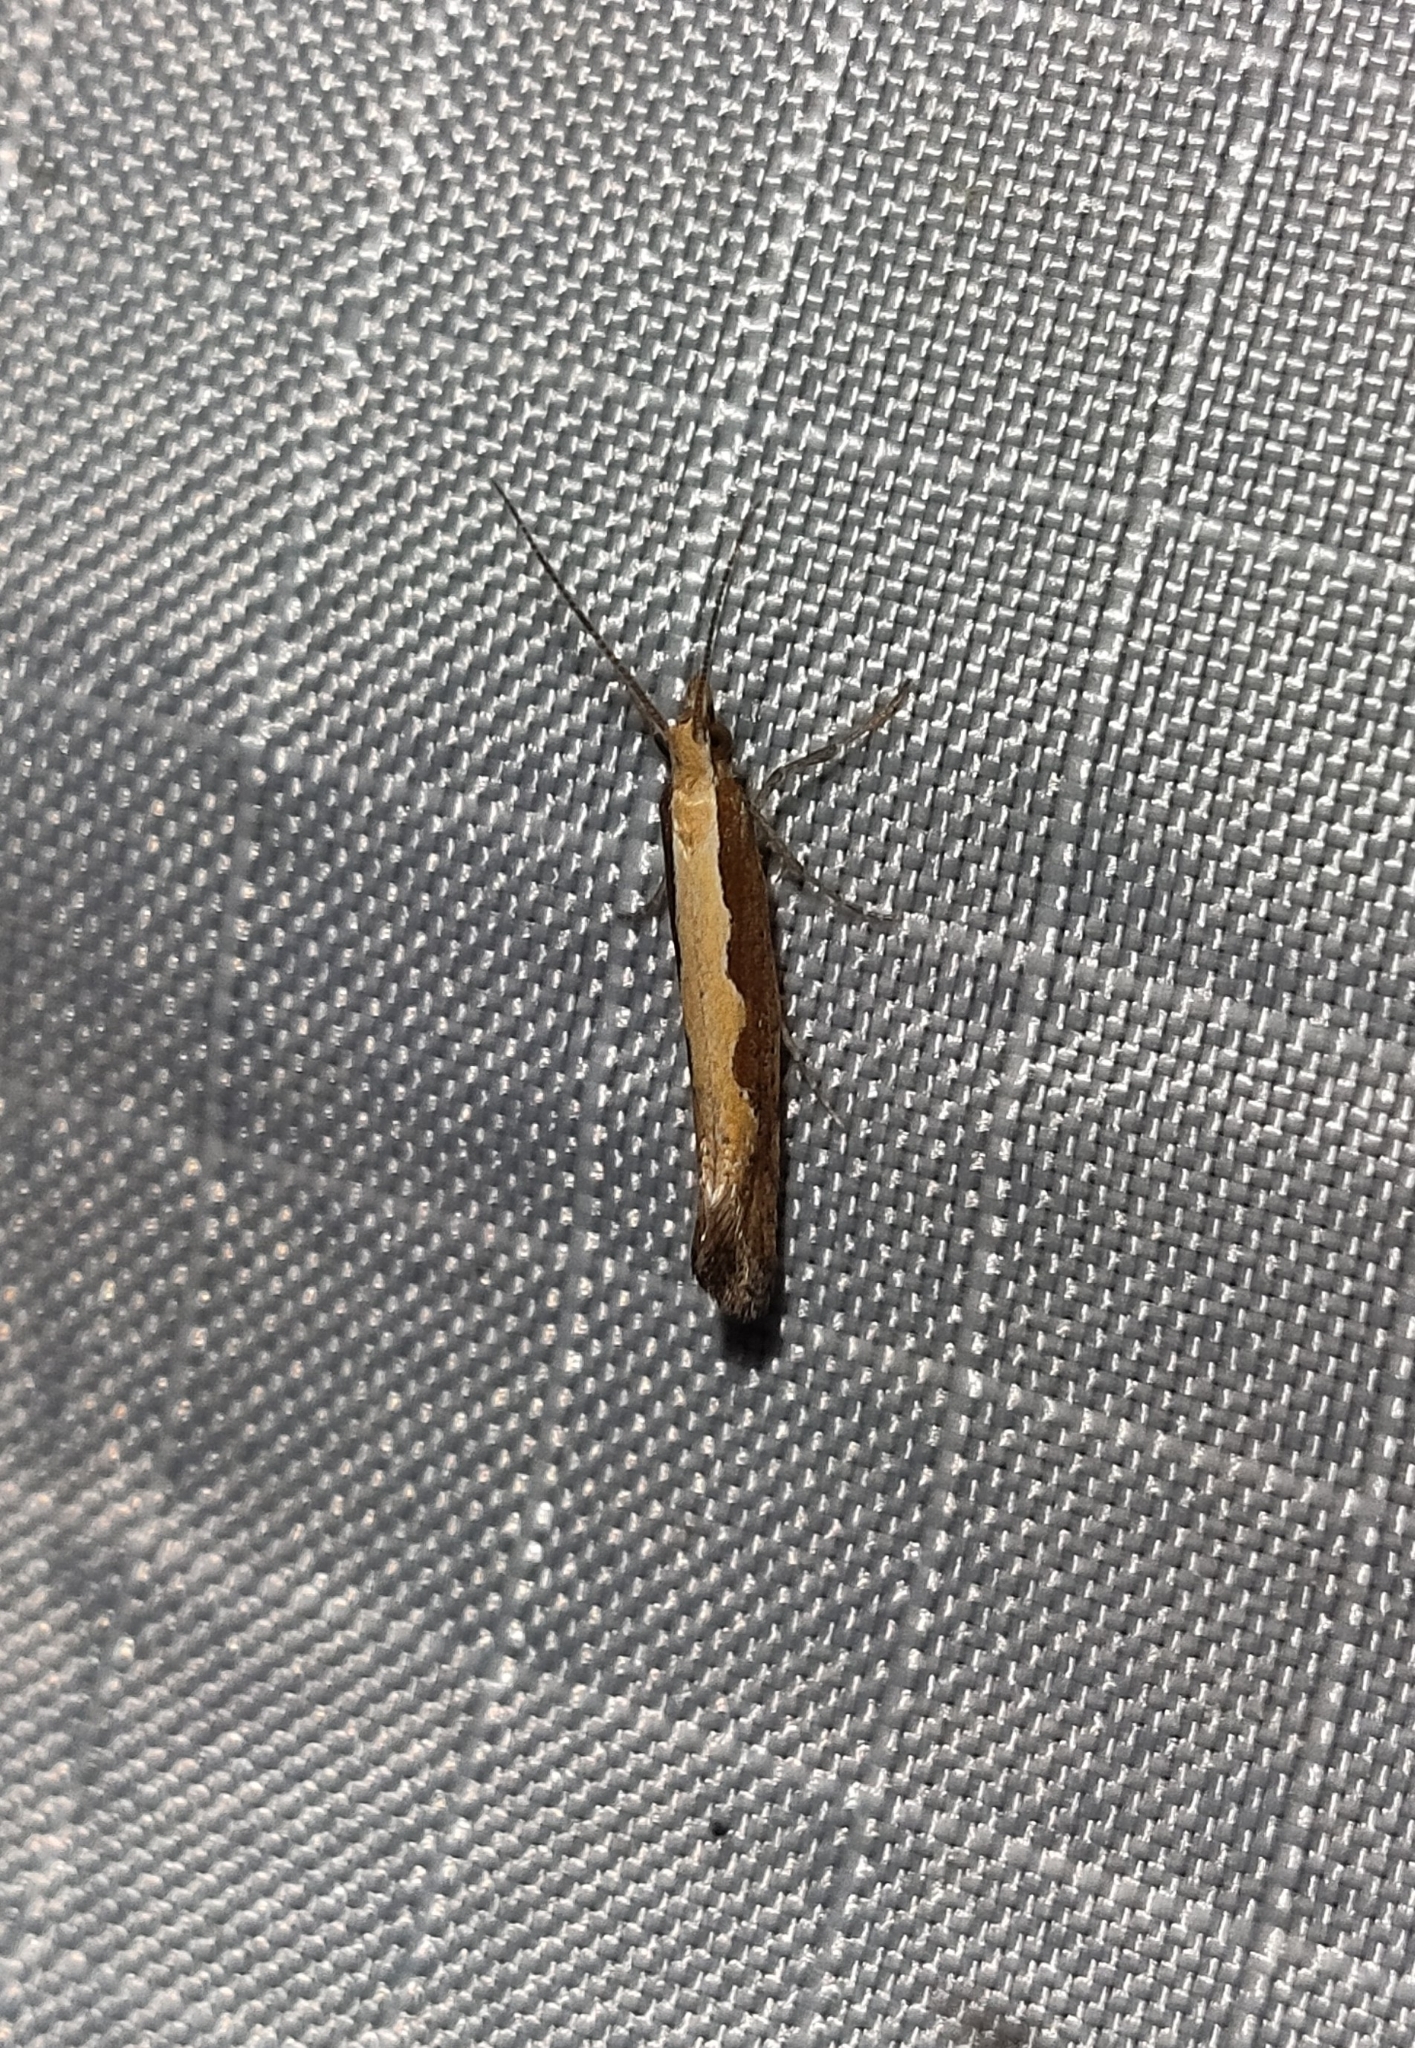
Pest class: diamondback_moth